El Niño–Southern Oscillation

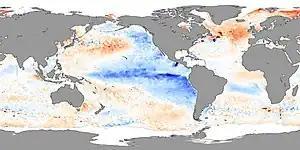
Sea surface temperature anomalies in November 2007, showing La Niña conditions

An especially strong Walker circulation causes La Niña, which is considered to be the cold oceanic and positive atmospheric phase of the broader El Niño–Southern Oscillation (ENSO) weather phenomenon, as well as the opposite of weather pattern, where sea surface temperature across the eastern equatorial part of the central Pacific Ocean will be lower than normal by 3–5 °C (5.4–9 °F). The phenomenon occurs as strong winds blow warm water at the ocean's surface away from South America, across the Pacific Ocean towards Indonesia. As this warm water moves west, cold water from the deep sea rises to the surface near South America.